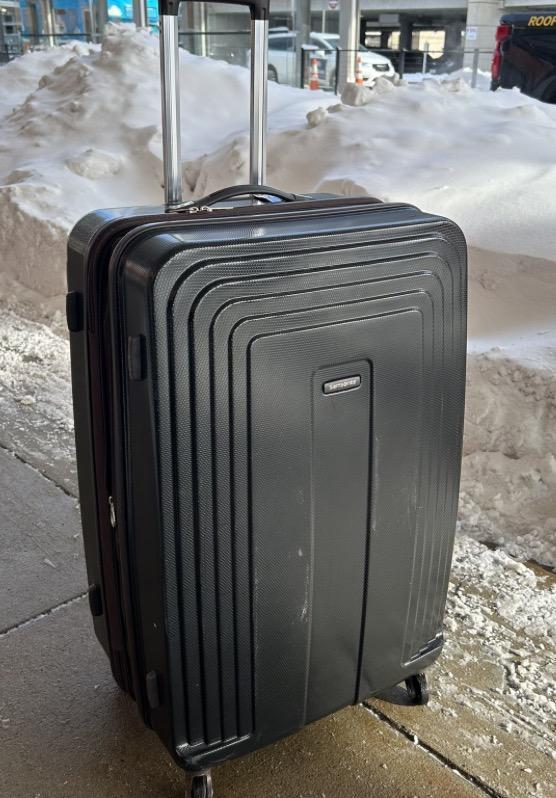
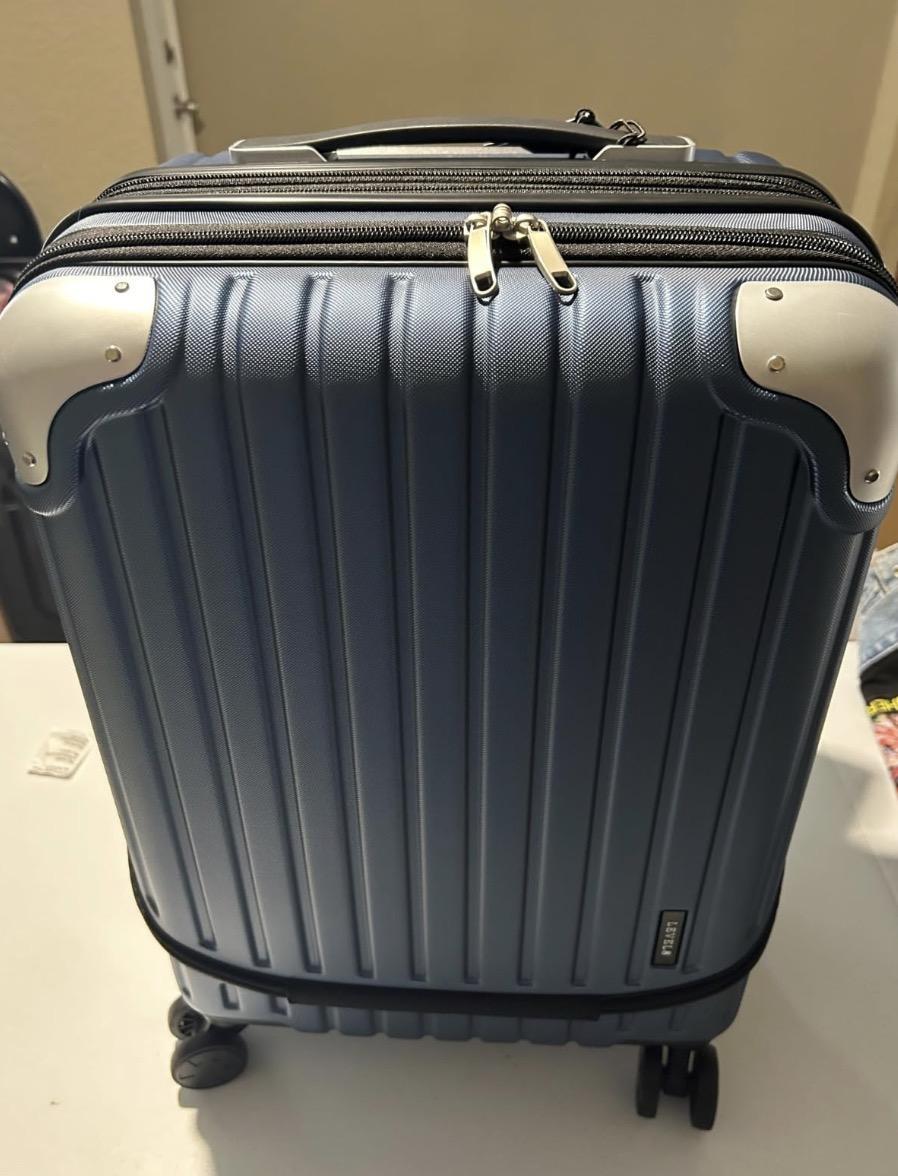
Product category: items_tea
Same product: no